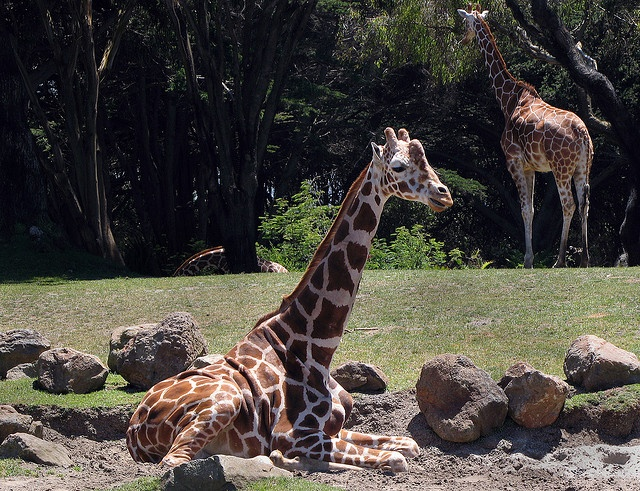
A giraffe sitting on the ground in dirt, next to a group of rocks on the ground, and another giraffe in the back standing near trees.
A giraffe is resting by some rocks, and another giraffe stands nearby.
two giraffes some rocks and trees one is laying down
Two giraffes, one standing and one laying down
A giraffe laying on the ground next to rocks.